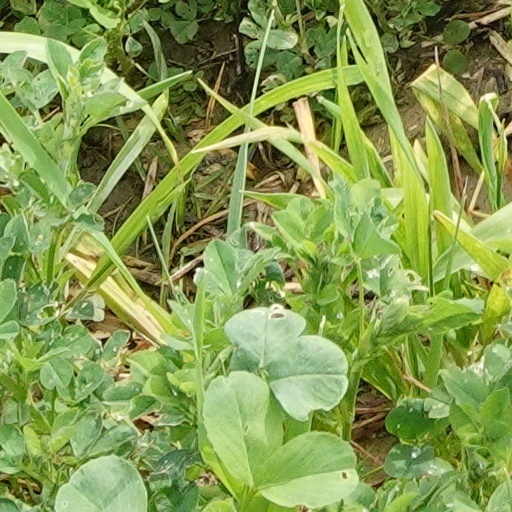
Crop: wheat